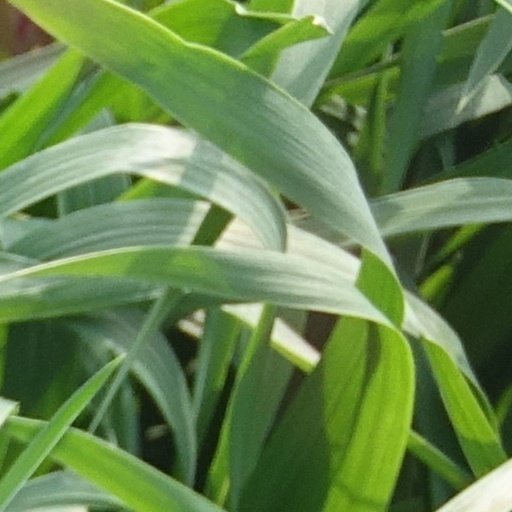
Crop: wheat